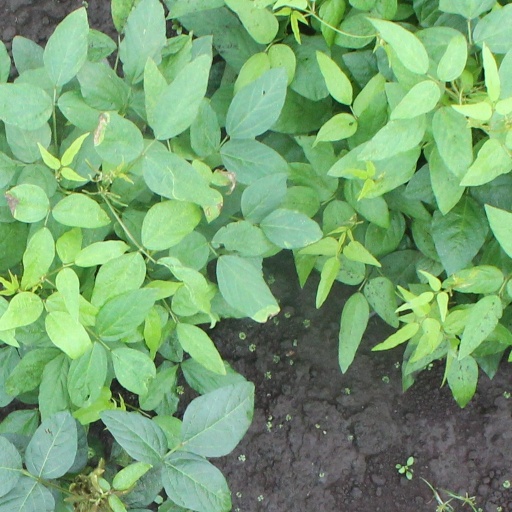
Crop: soybean